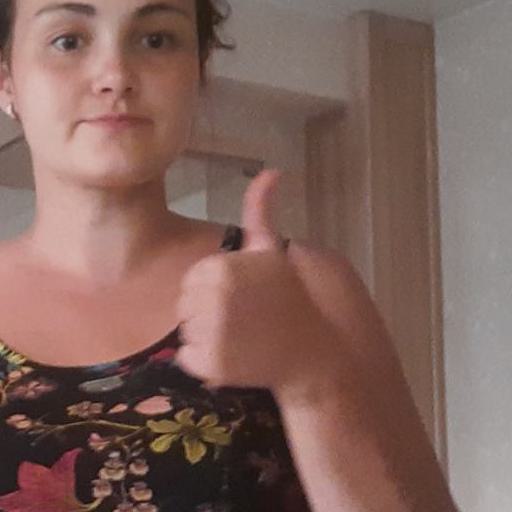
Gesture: like